A Man Who Was Superman

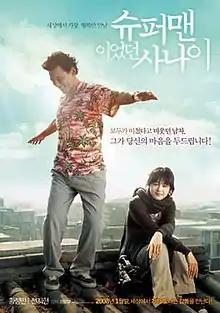
Theatrical release poster

A Man Who Was Superman is a 2008 South Korean comedy-drama film directed by Jeong Yoon-cheol, starring Hwang Jung-min and Jun Ji-hyun. The film applies techniques of magical realism to problems arising from the Narcissism of small differences that plagues the modern Korean conscience.